Murders of Chaney, Goodman, and Schwerner

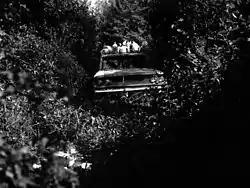
The station wagon on an abandoned logging road along Highway 21

After the victims had been shot, they were quickly loaded into their station wagon and transported to Burrage's Old Jolly Farm, located along Highway 21, a few miles southwest of Philadelphia where an earthen dam for a farm pond was under construction. Tucker was already at the dam waiting for the lynch mob's arrival. Earlier in the day, Burrage, Posey, and Tucker had met at either Posey's gas station or Burrage's garage to discuss these burial details, and Tucker most likely was the one who covered up the bodies using a bulldozer that he owned. An autopsy of Goodman, showing fragments of red clay in his lungs and grasped in his fists, suggests he was probably buried alive alongside the already dead Chaney and Schwerner.